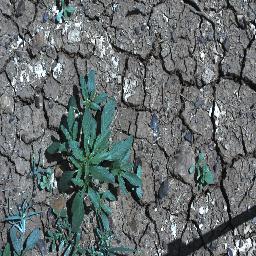
Label: negative